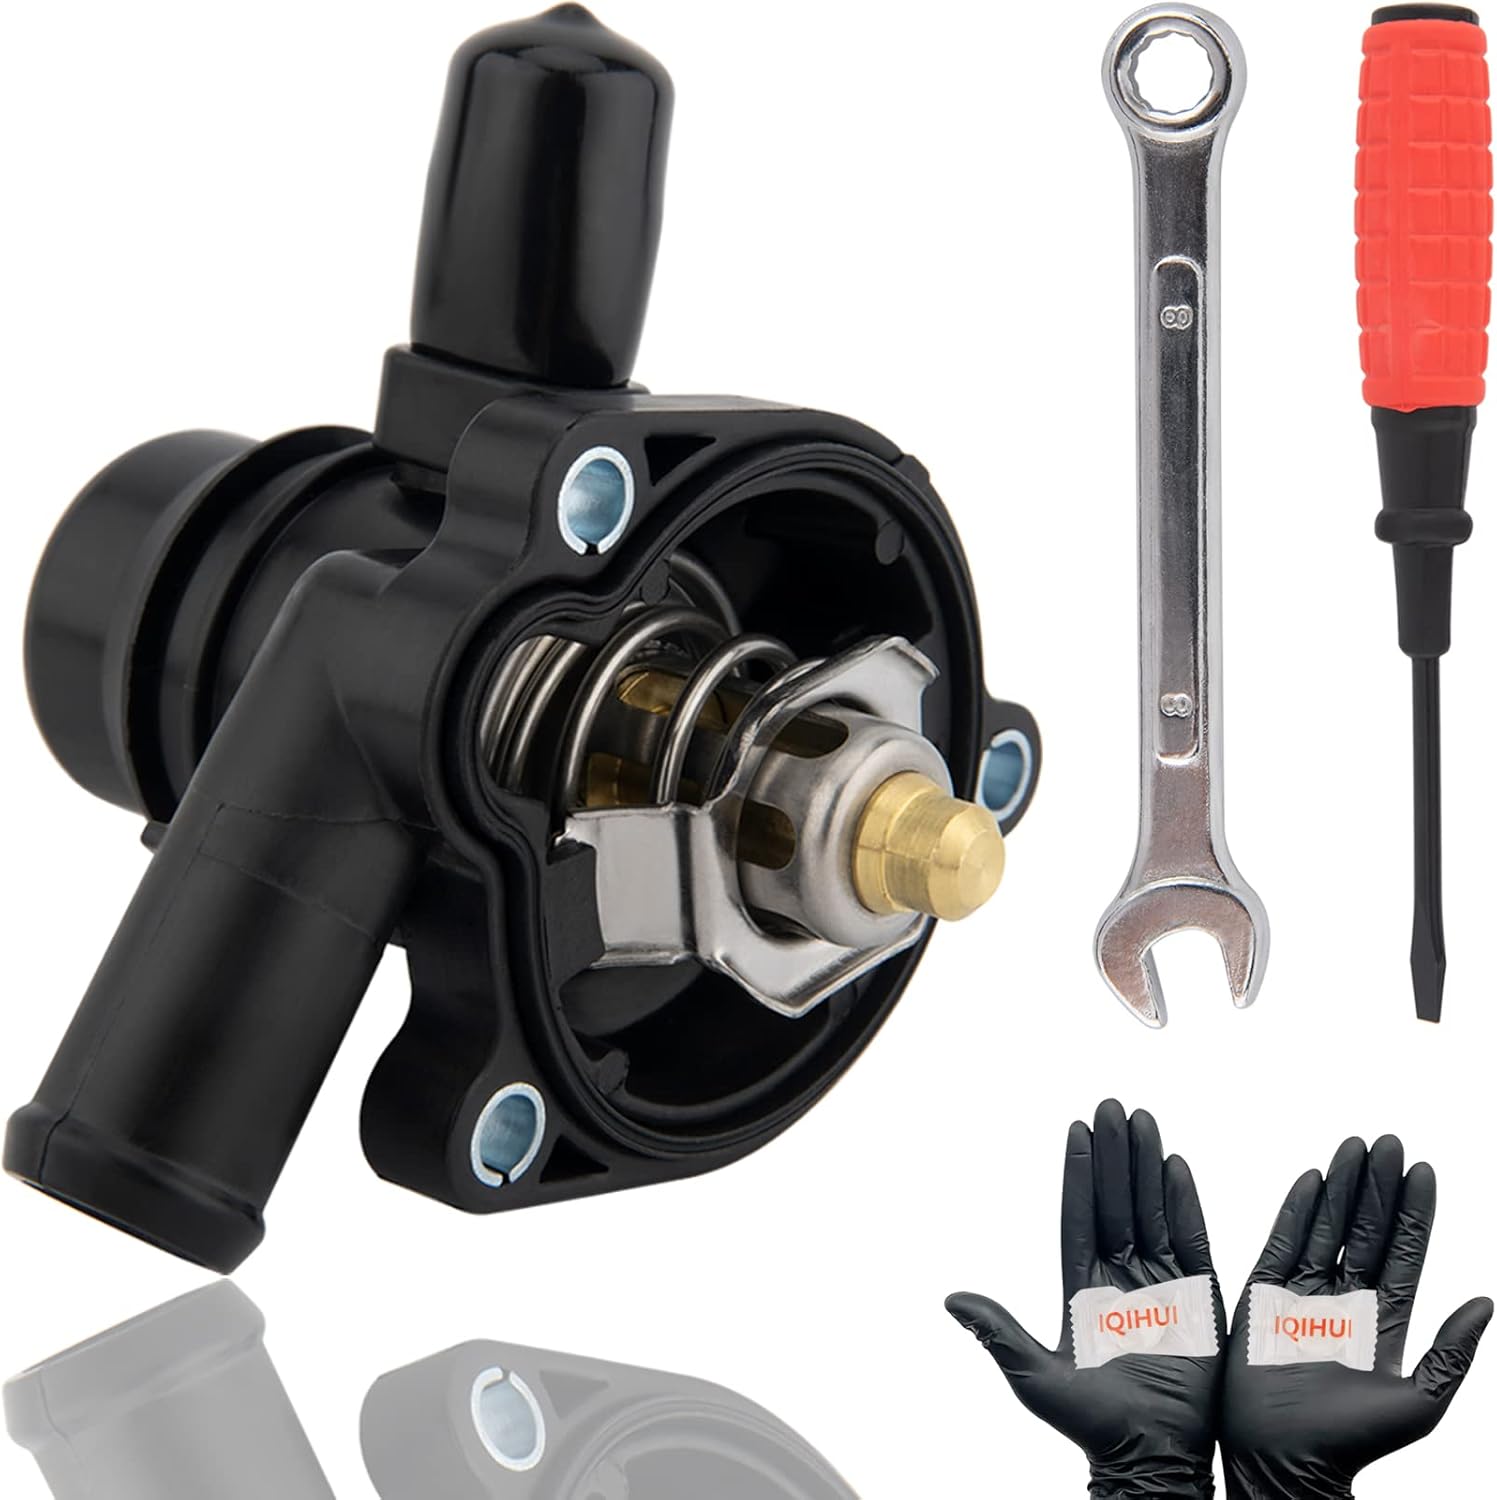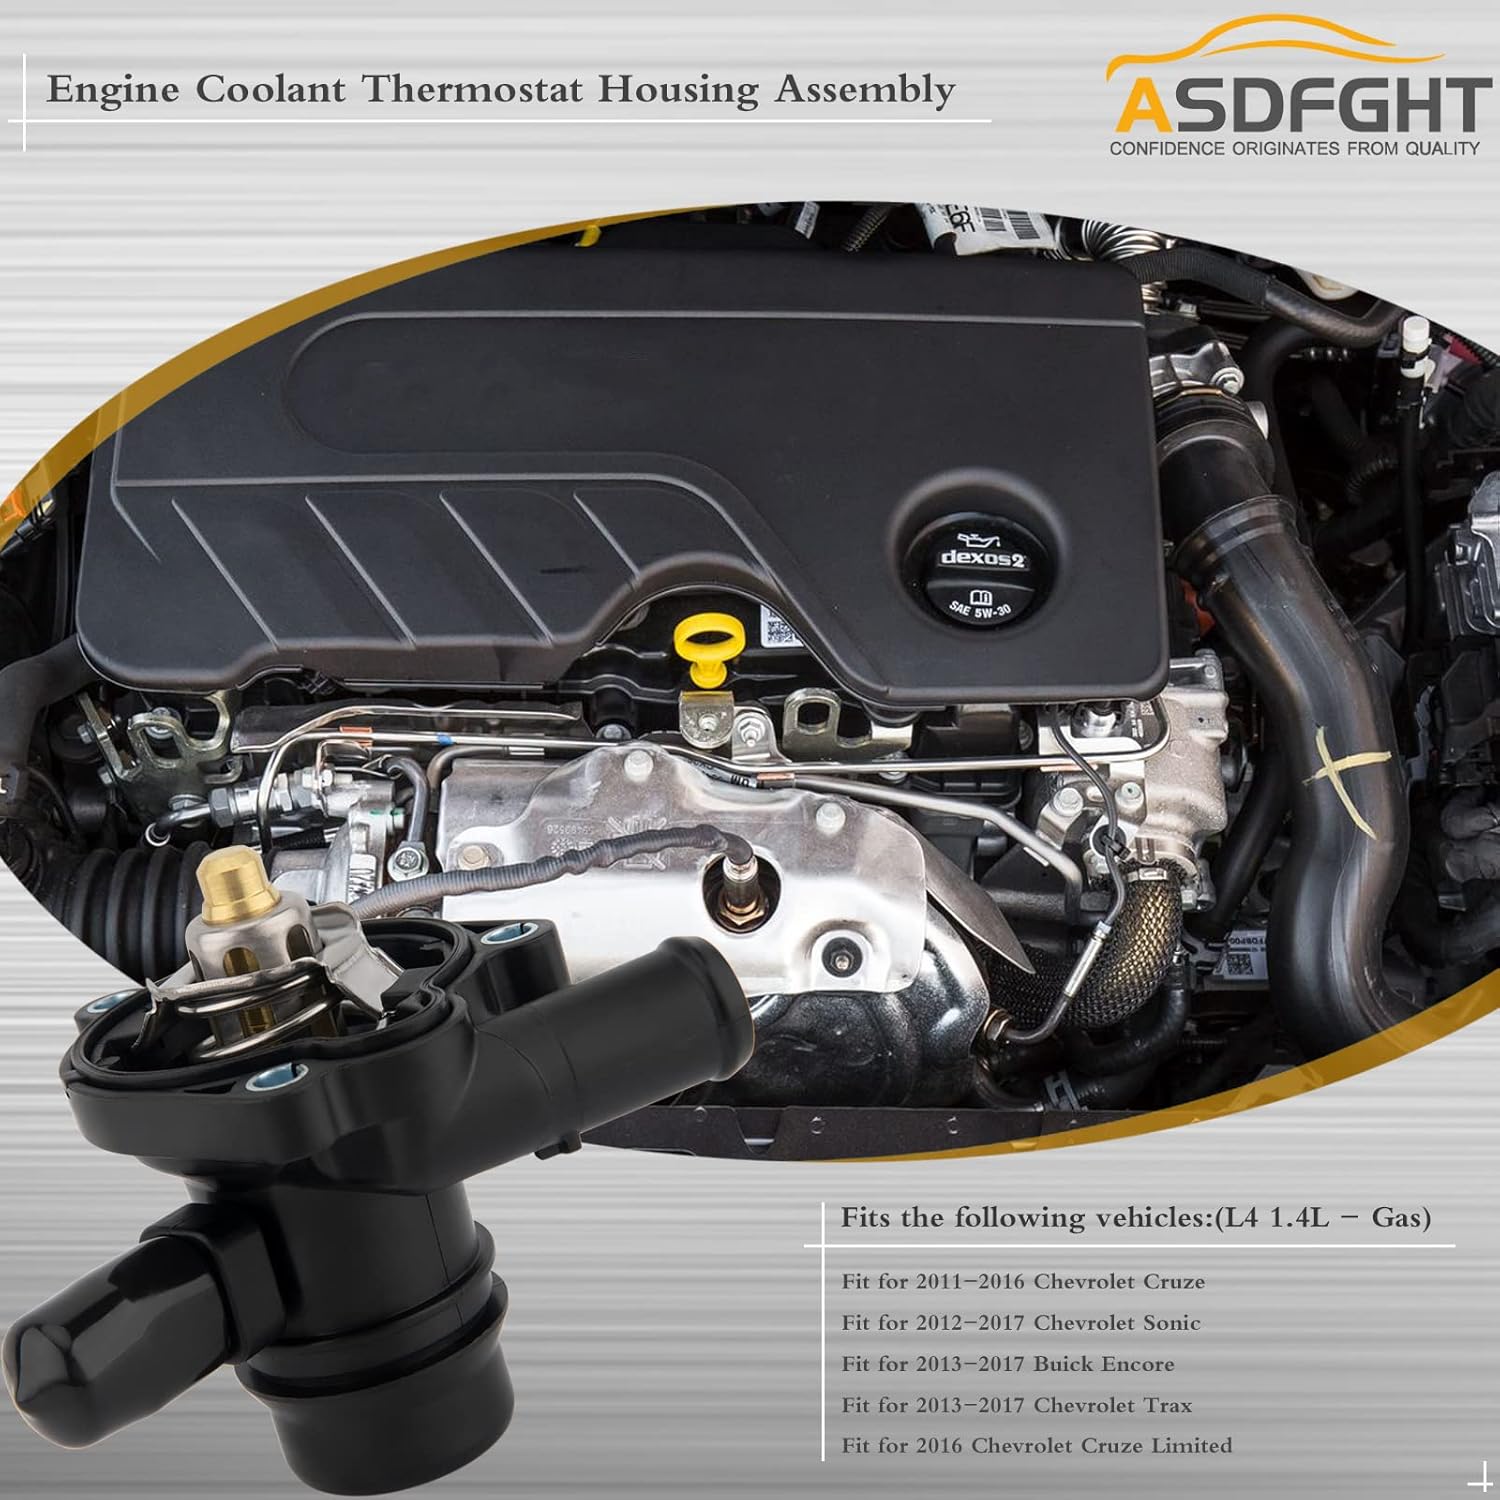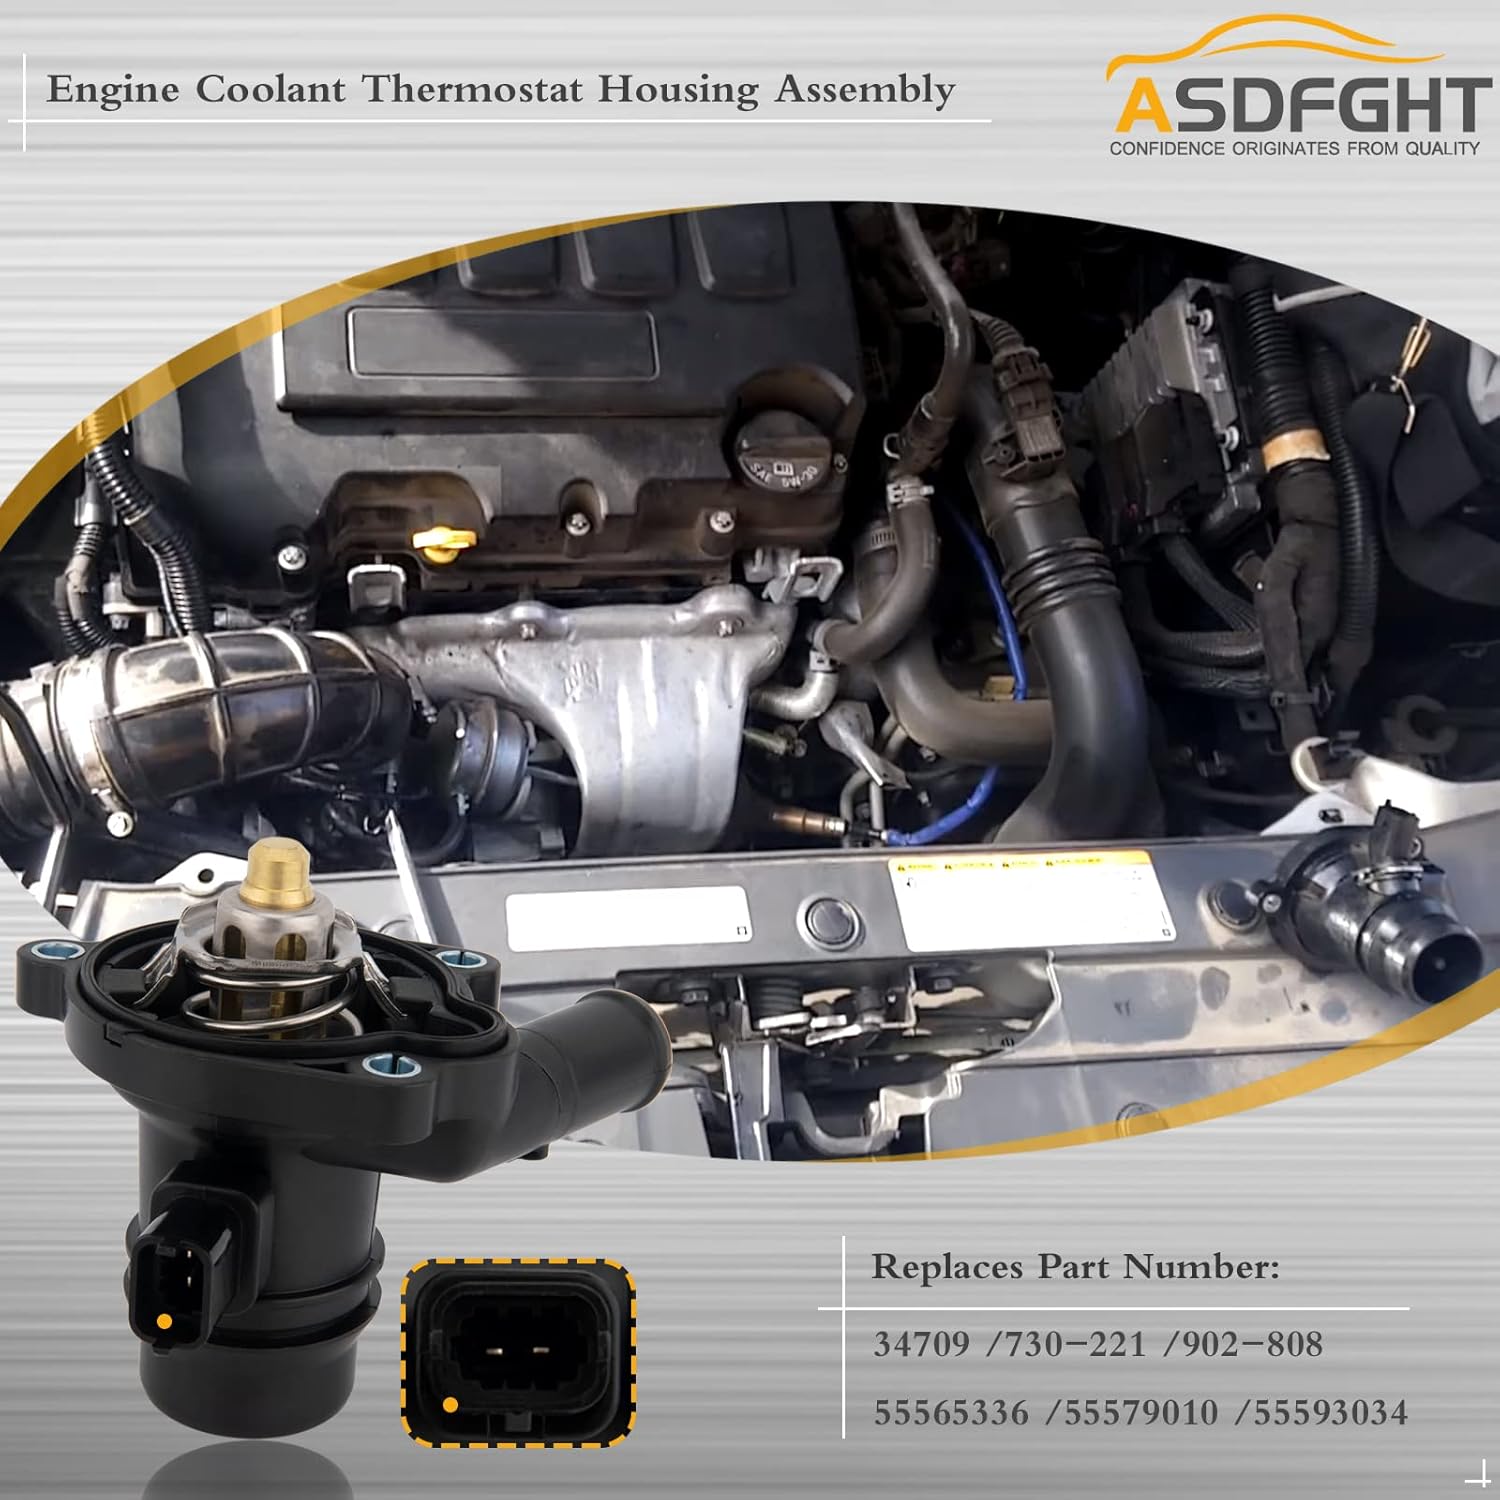
Engine Coolant Thermostat with Sensor, Replaces 131-180 55565336 55593034 55579010 902-808 730-221 Fits for 2011-2021 Buick Chevy 1.4L 2011-2021 Encore, Cruze, Cruze Limited, Sonic, Trax
Category: Amazon Home
Engine Coolant Thermostat Housing Assembly Engine Coolant Thermostat/Water Inlet Assemblies help secure the thermostat that monitors the flow of coolant through your vehicle’s engine and radiator, Replacements for GM Buick Chevy Cruze vehicle’s original compone Fits the following vehicles:(L4 1.4L - Gas) Fit for 2011-2016 Chevrolet Cruze Fit for 2012-2017 Chevrolet Sonic Fit for 2013-2017 Buick Encore Fit for 2013-2017 Chevrolet Trax Fit for 2016 Chevrolet Cruze Limited Replaces Part Number: 34709 730-221 902-808 55565336 55579010 55593034 Installation: Direct replacement,Easy installation. Mount hole diameter: 6.5 This replacement engine coolant thermostat housing assembly is engineered to match the fit and durability of the stock housing assembly on specified vehicles. It is designed to withstand extreme temperature changes to extend service life.
Features: 【Perfect Fit】This thermostat housing assembly is specifically designed to fit 2013-2020 Buick Encore 1.4L L4 Gas, 2012-2020 Chevrolet Sonic 1.4L L4 Gas, 2015-2020 Chevrolet Trax 1.4L L4 Gas, 2011-2015 Chevrolet Cruze 1.4L L4 Gas, 2016 Chevrolet Cruze Limited 1.4L L4 Gas models, ensuring a precise fit and easy installation. | 【Replace Part】Engine Coolant Thermostat Housing Assembly Replaces Part Number: 55565336, 55579010, 55593034, 34709, 902-808, 730-221, 85993, 25200455,131-180. Please confirm your OE number and the model of your car before the purchase of this accessory. | 【Reliable Temperature Control】This thermostat housing assembly features an operating temperature of 217.4°F, providing reliable temperature control that helps prevent engine damage and ensures optimal performance. | 【Function】The function of the coolant thermostat housing is to regulate the flow of coolant to the radiator until the engine has reached operating temperature. This process reduces engine wear, deposits, and emissions by preventing coolant from flowing too soon. By blocking the coolant flow, the engine is able to warm up more efficiently, ensuring that it operates at the optimum temperature for longer periods. | 【Equipped with Sensor】Equipped with a sensor, this thermostat housing assembly helps regulate temperature and ensures efficient operation, making it an essential component for any vehicle.